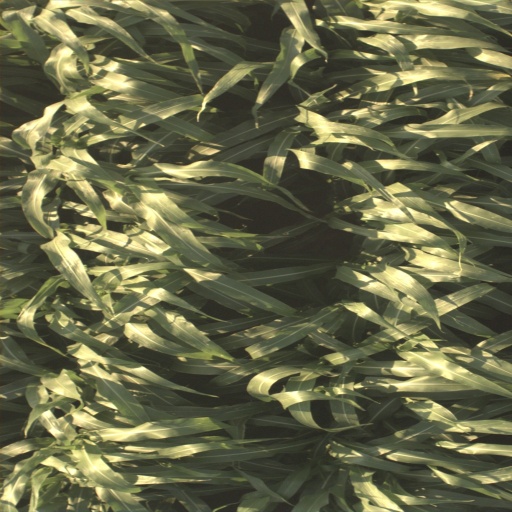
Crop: sorghum